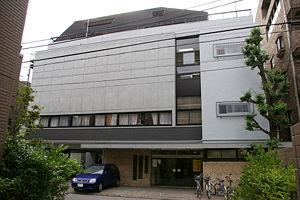
L'Aikikai Foundation est une organisation créée en 1948 par Kisshomaru Ueshiba avec l'appui de son père pour promouvoir le développement de l'aïkido. Selon les chiffres publiés par l'Aikikai, l'aikido compte aujourd’hui 1,6 million de pratiquants dans 95 pays, 44 d'entre eux étant officiellement reconnus par le Hombu Dojo.